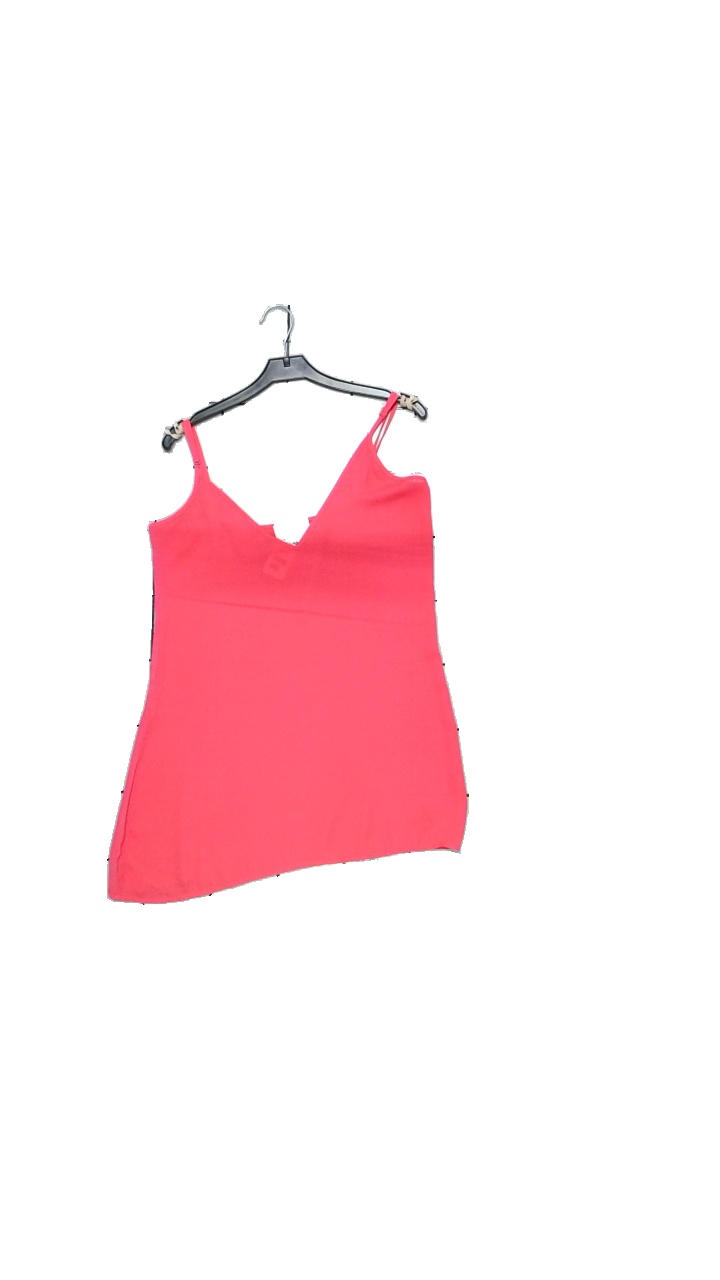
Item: Night Gown (Ladies)
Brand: Na-kd
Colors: Pink
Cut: Regular, Loose
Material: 100% polyester
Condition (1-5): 4
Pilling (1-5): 5
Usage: Reuse
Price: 50-100